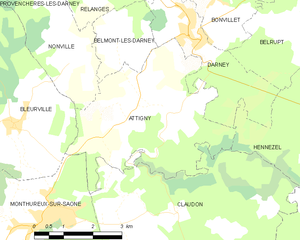
Carte des communes françaises Attigny